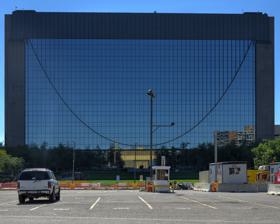
Building: Marquette Plaza
Country: United States of America
Year built: 1973
Building in MN, United States Marquette Plaza West view of Marquette Plaza in 2024 Alternative names Old Federal Reserve Building General information Architectural style Structural expressionism Address 250 Marquette Avenue Town or city Minneapolis, MN Country United States Opened 1973 Design and construction Architect(s) Gunnar Birkerts Website themarq .info Marquette Plaza is a highrise in downtown Minneapolis, Minnesota , United States , located at 250 Marquette Avenue. Design Designed by Gunnar Birkerts , it was home to the Federal Reserve Bank of Minneapolis from 1973 to 1997 (hence, many people refer to it as "the old Federal Reserve building"). Designed much like a suspension bridge , most of the original floors are supported by two sets of catenary cables. Underground chambers were used for vault space, and an external elevator shaft was attached on the east face of the building to connect a ground-floor lobby with the rest of the building. There was originally a gap between the lobby and the rest of the above ground structure to emphasize the construction method. Southwest view of Marquette Plaza in its original configuration with aboveground gap While the building's design has been highly praised as an engineering achievement, it was plagued with design defects that led to leaky windows and other problems. In addition, asbestos had been heavily used in the building's construction. The Minneapolis Federal Reserve decided to build a new complex a few blocks away rather than renovate the structure, and it passed to private hands. The building was remodeled in 2002 for about US$ 65 million, a process which included adding office space to the east side and into the aboveground gap, while also converting a concrete plaza into a grassy park. A skyway connection was added to the ING ReliaStar 111 Building. Early designs for the building included sketches for an addition on top that included an inverted catenary, resulting in a shape resembling an oval. The building is credited with influencing the decision to add an observation bridge with a catenary arch above the dramatic opening in Saudi Arabia 's Kingdom Centre . Local design company Ellerbe Becket contributed to the work for that structure. Notable tenants Major tenants after the move have included telecommunications companies that made use of the vault space. The Minneapolis Public Library 's central location had also been temporarily located there while waiting for the 2006 completion of a new building a block away. Re-emergence Marquette Plaza re-established its status in 2011 as it became the first downtown Minneapolis building to earn LEED Platinum certification. This status, granted by the U.S. Green Building Council (USGBC), is the highest level of LEED certification to achieve and illustrates the building’s transformation and leadership in the greening of downtown.  Marquette Plaza made its mark as the first large multi-tenant building in Minnesota to receive Platinum certification, due to a series of efforts and implementations set forth by property manager Base Management and 23 building tenants, which include: The Scoular Company, Federal Government agencies, Foley & Mansfield, Meet Minneapolis and CenturyLink. Platinum certification is more challenging to receive when multiple tenants are involved in the process.  The sustainability consultant that helped Marquette Plaza attain LEED Platinum certification was Sustology, a Minneapolis-based sustainable developer and consultant with its headquarters in Marquette Plaza.  The property was up for recertification ins 2016 and again attained LEED Platinum status with the help of consultant Sustology and is currently the only LEED Platinum Certified building in Minnesota as of 2016. See also 510 Marquette Building - The first building for the Federal Reserve Bank of Minneapolis References